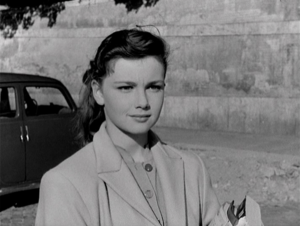
Lorella De Luca est une actrice italienne, née à Florence le 17 septembre 1940, et morte à Civitavecchia le 9 janvier 2014.